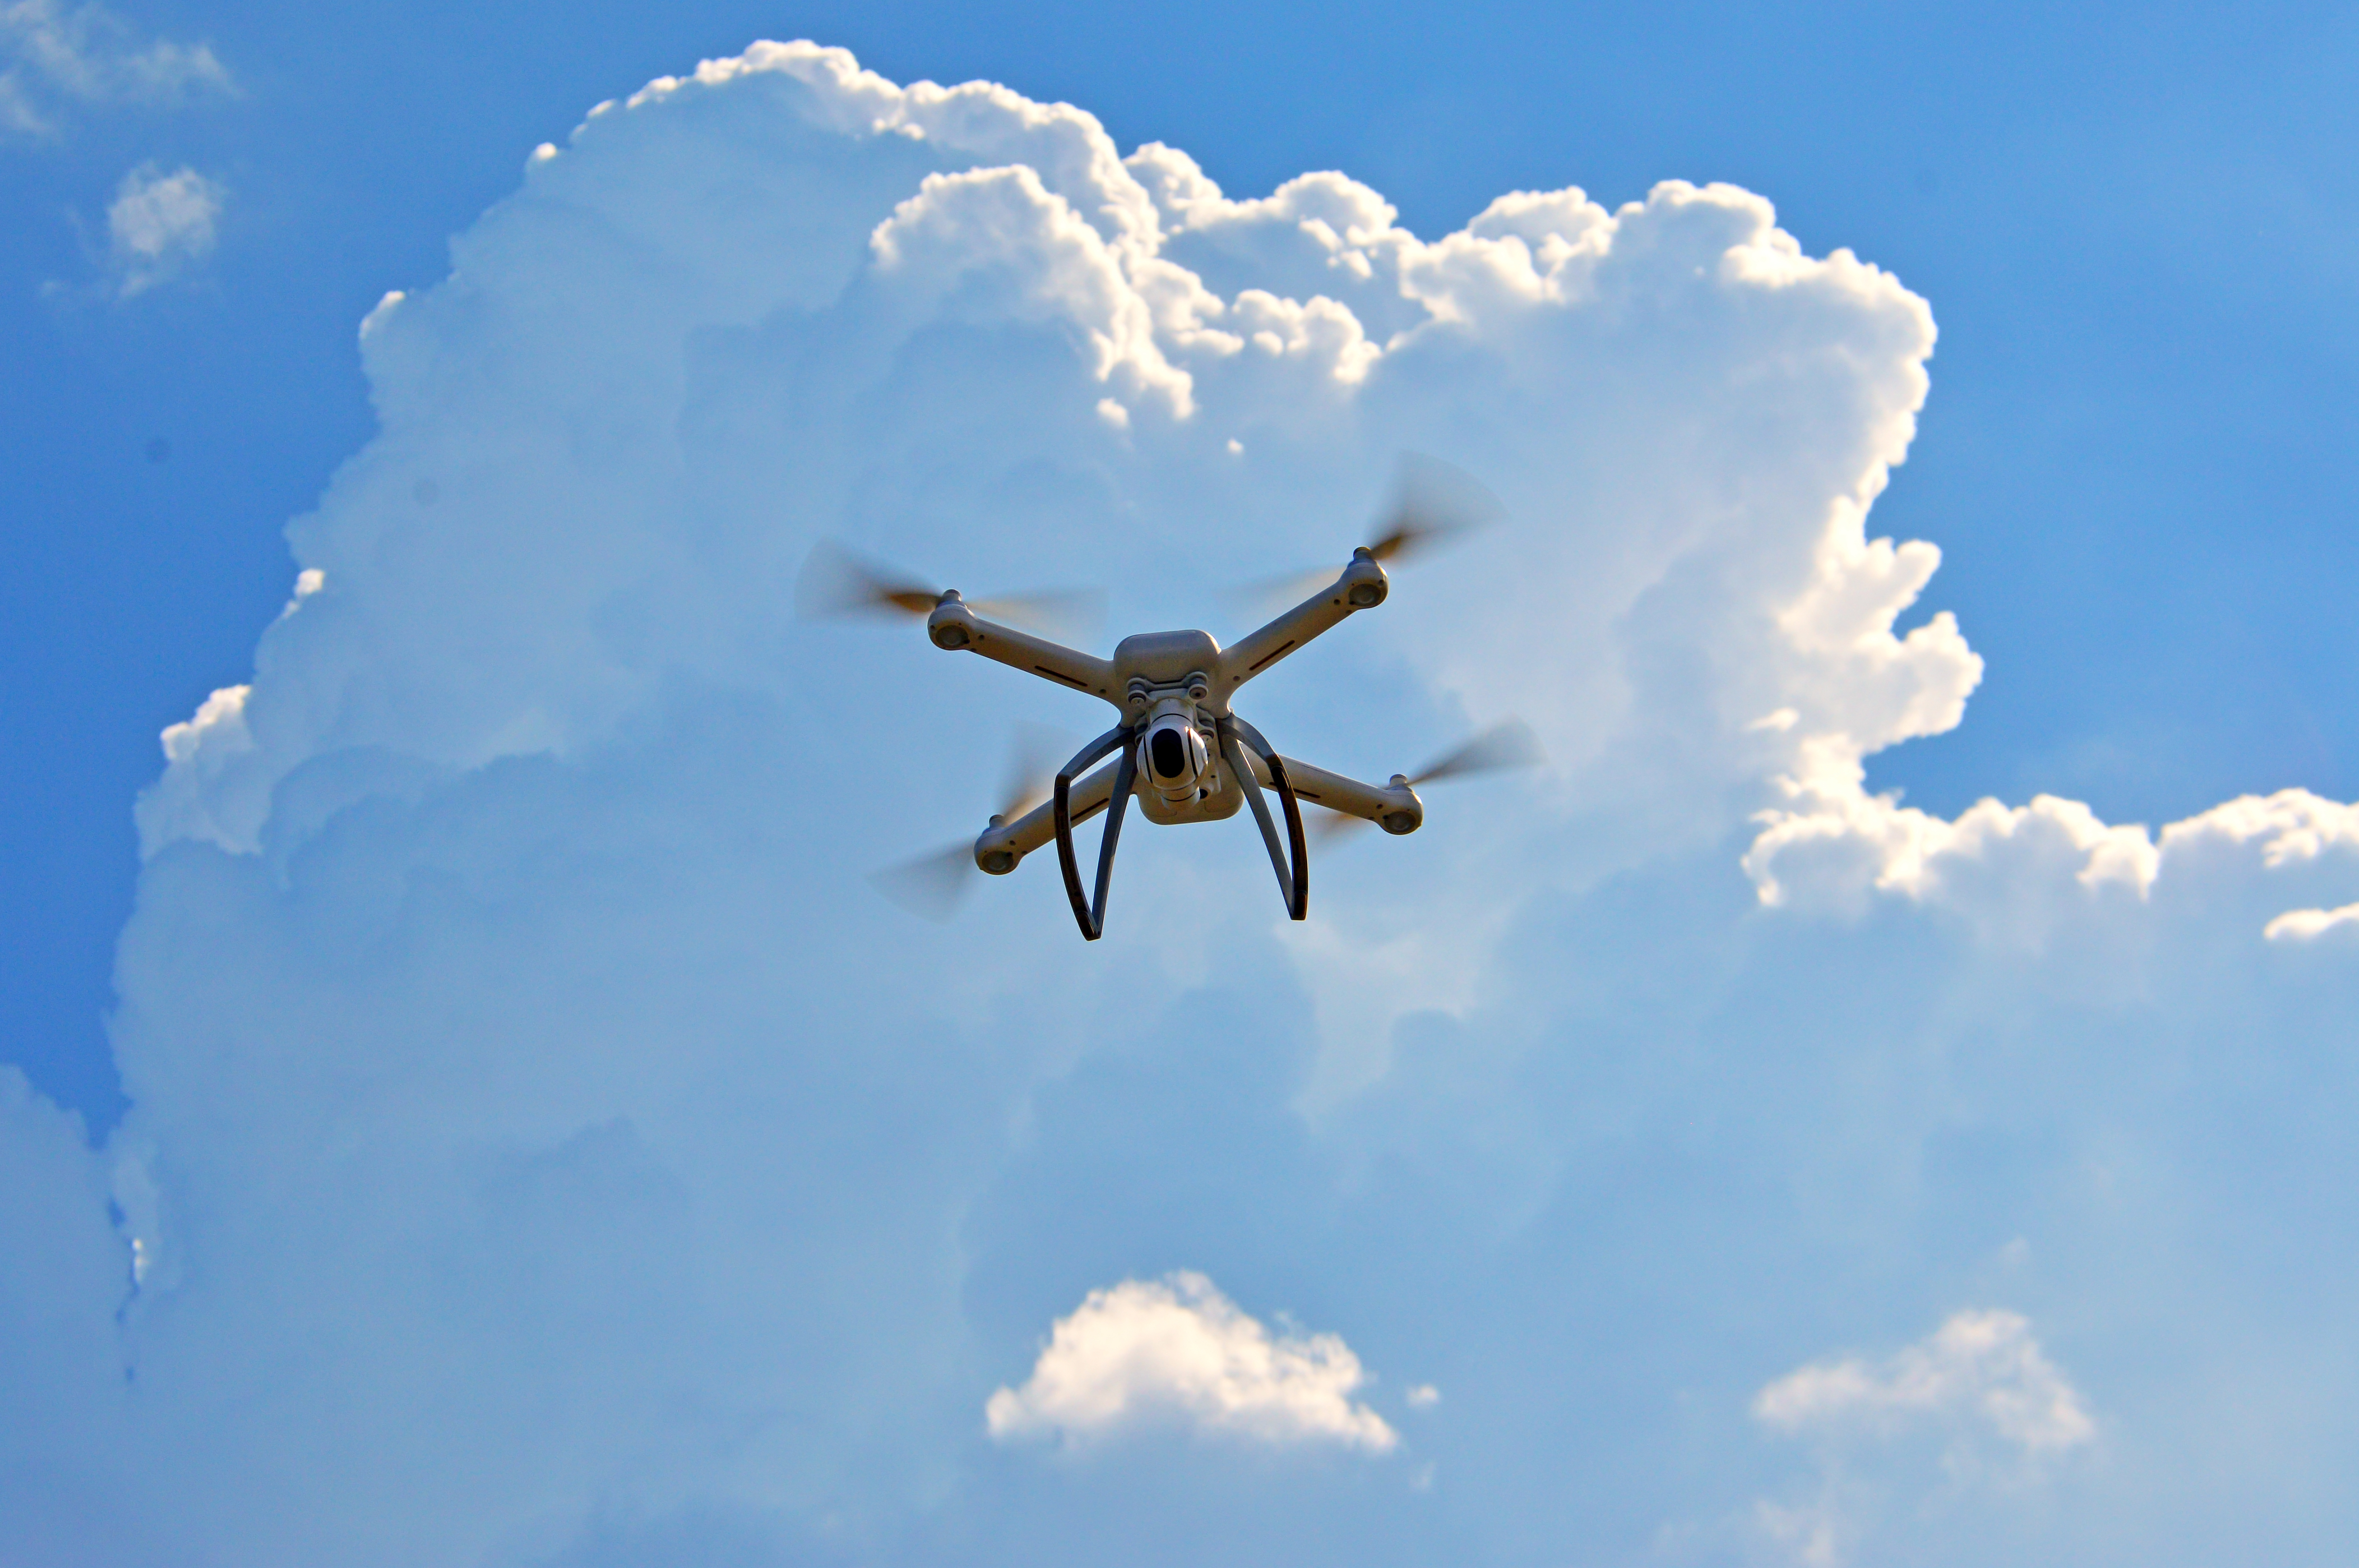
drone, camera, isolated, background, helicopter, technology, remote, surveillance, aerial, white, sky, control, fly, propeller, digital, drones, aircraft, copter, photo, robot, modern, military, flight, aviation, force, army, transport, vehicle, airplane, plane, airshow, war, video, blue, cloud, air travel, daytime, rotorcraft, meteorological phenomenon, cumulus, general aviation, wing